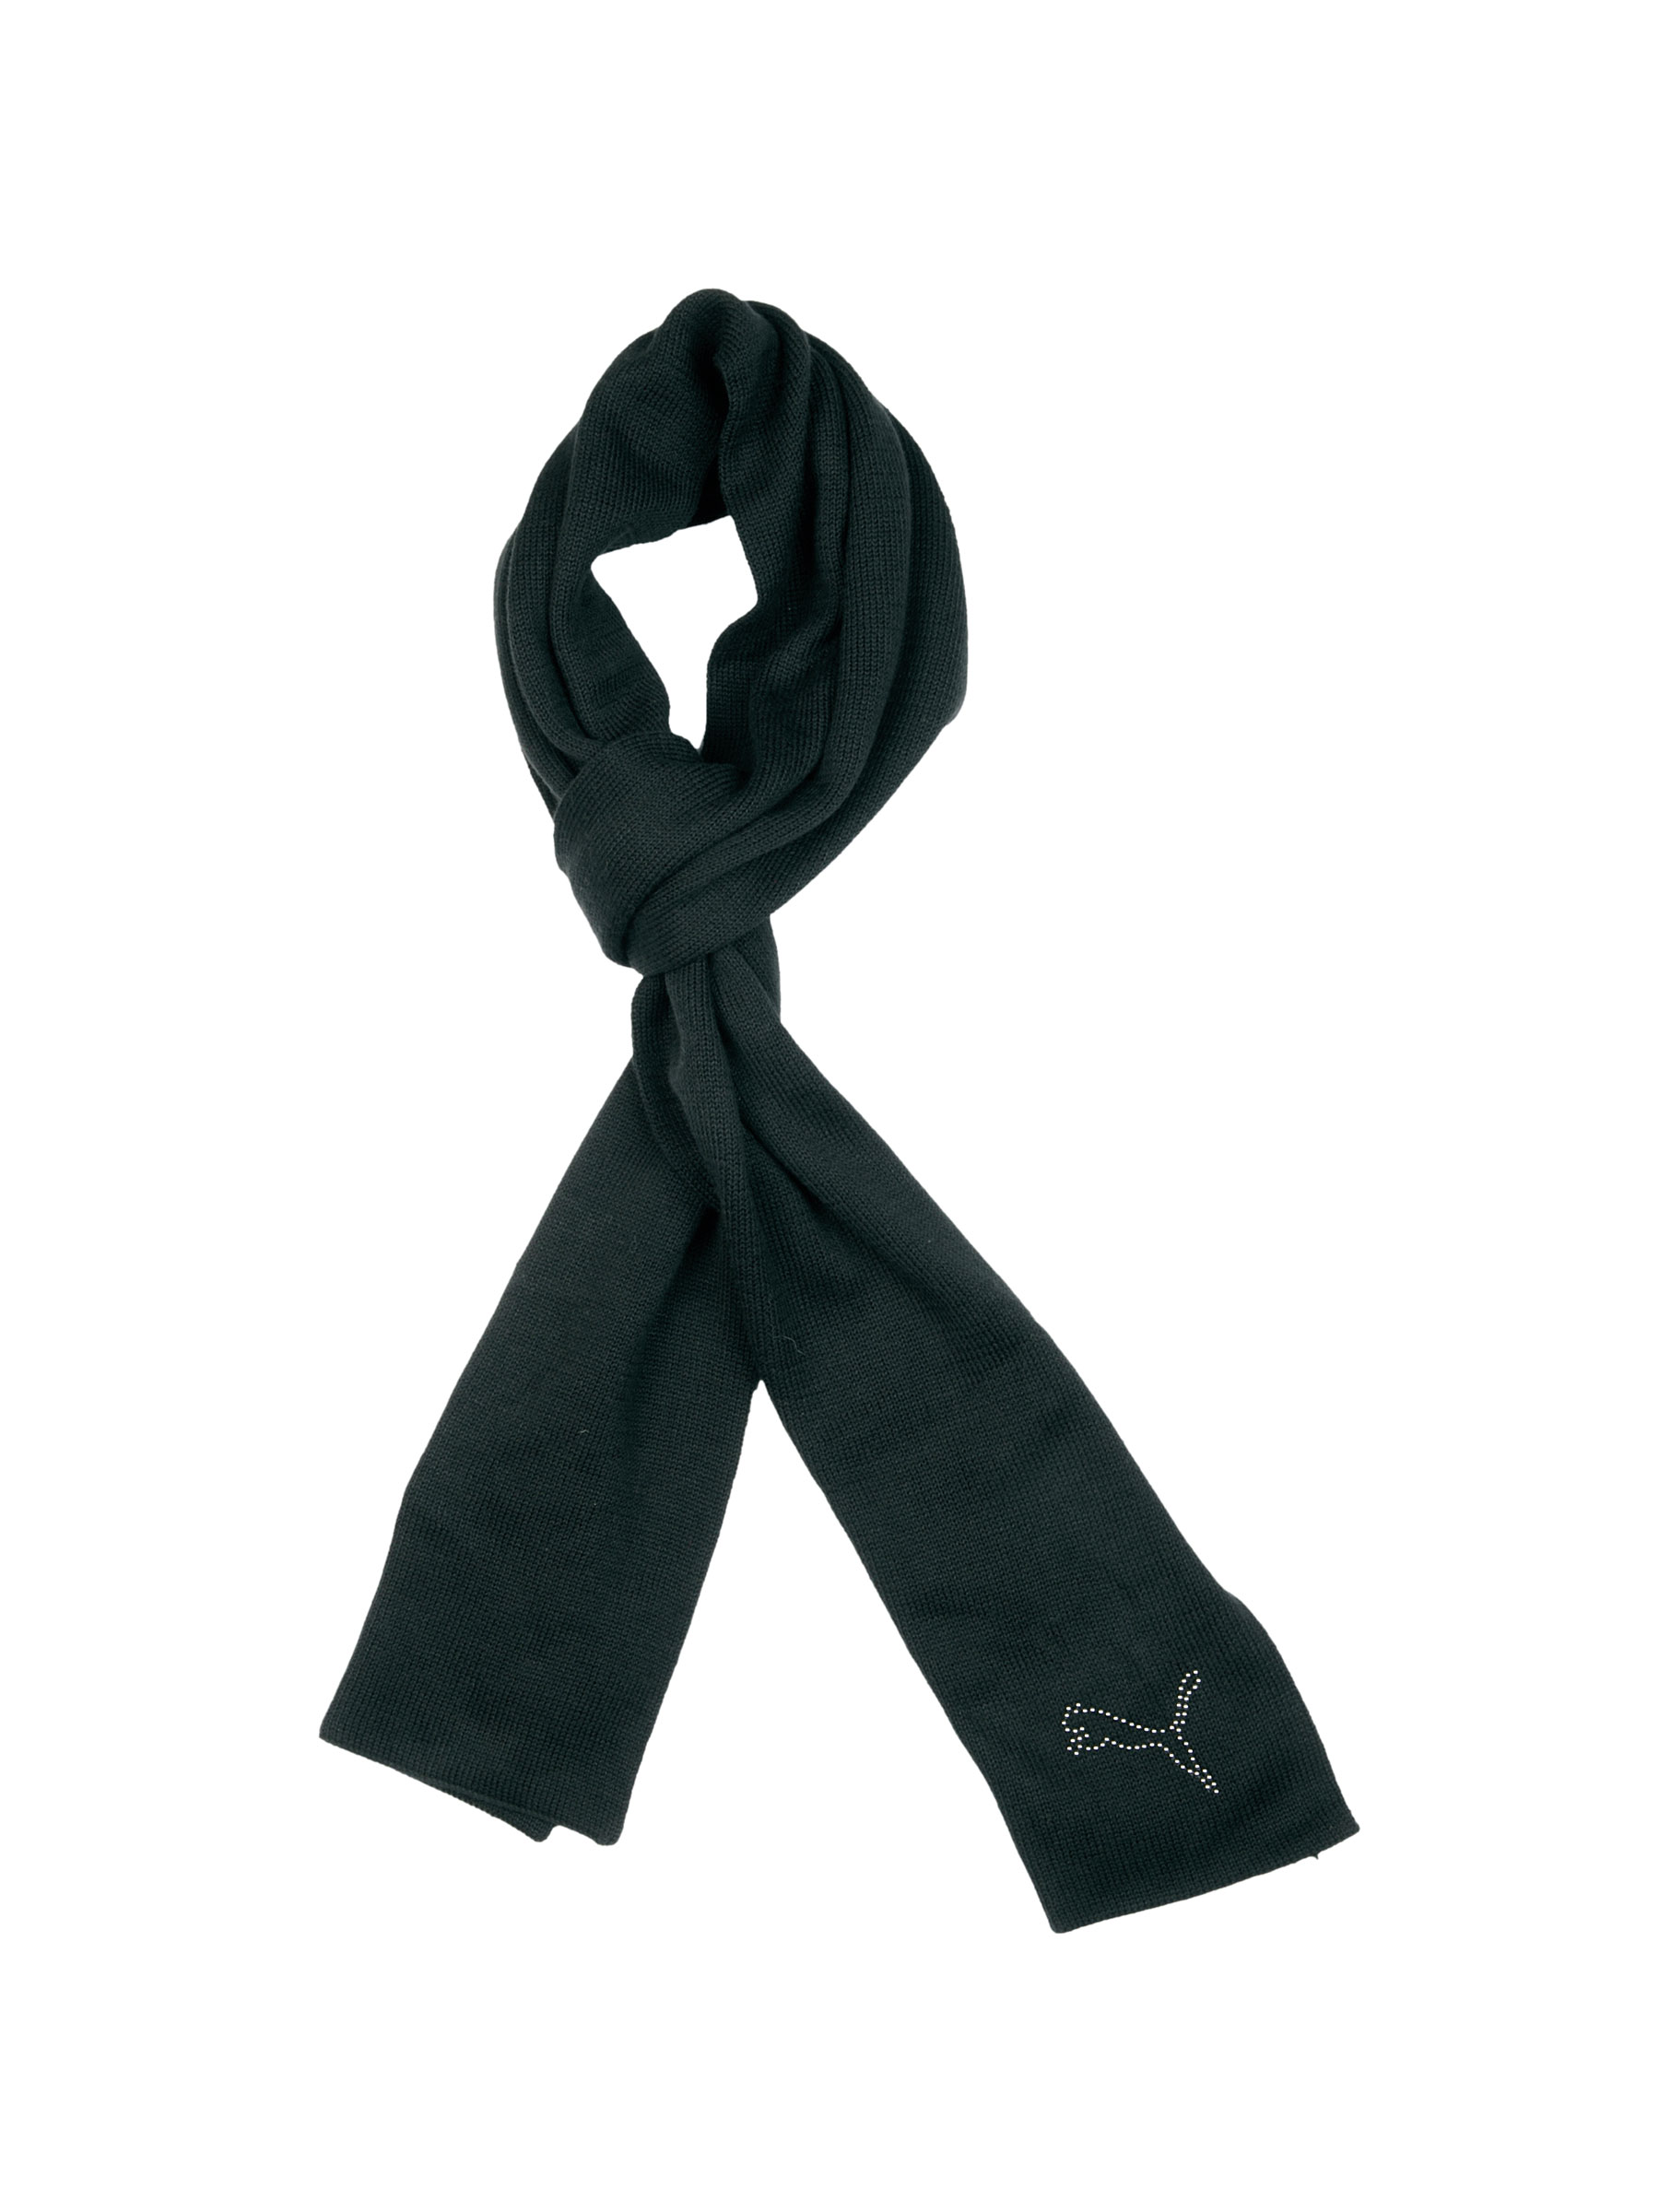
Puma Women Darsey Black Scarf
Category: Accessories / Scarves / Scarves
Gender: Women
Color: Black
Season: Fall 2011
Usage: Casual